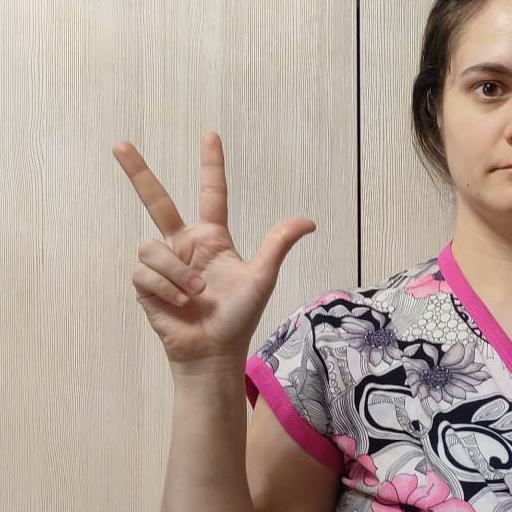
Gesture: three2